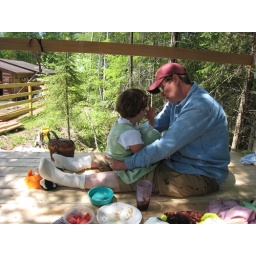
k & K tea party in tree house